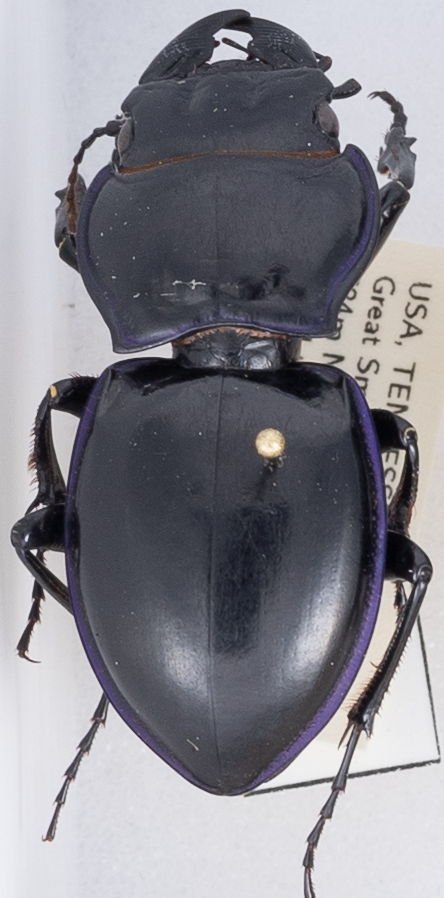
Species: Pasimachus punctulatus
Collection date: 2019-04-30
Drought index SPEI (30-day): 1.13
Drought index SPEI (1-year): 2.09
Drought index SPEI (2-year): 2.09